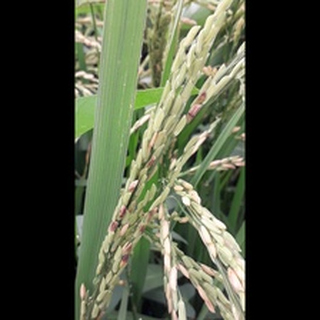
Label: diseased_rice